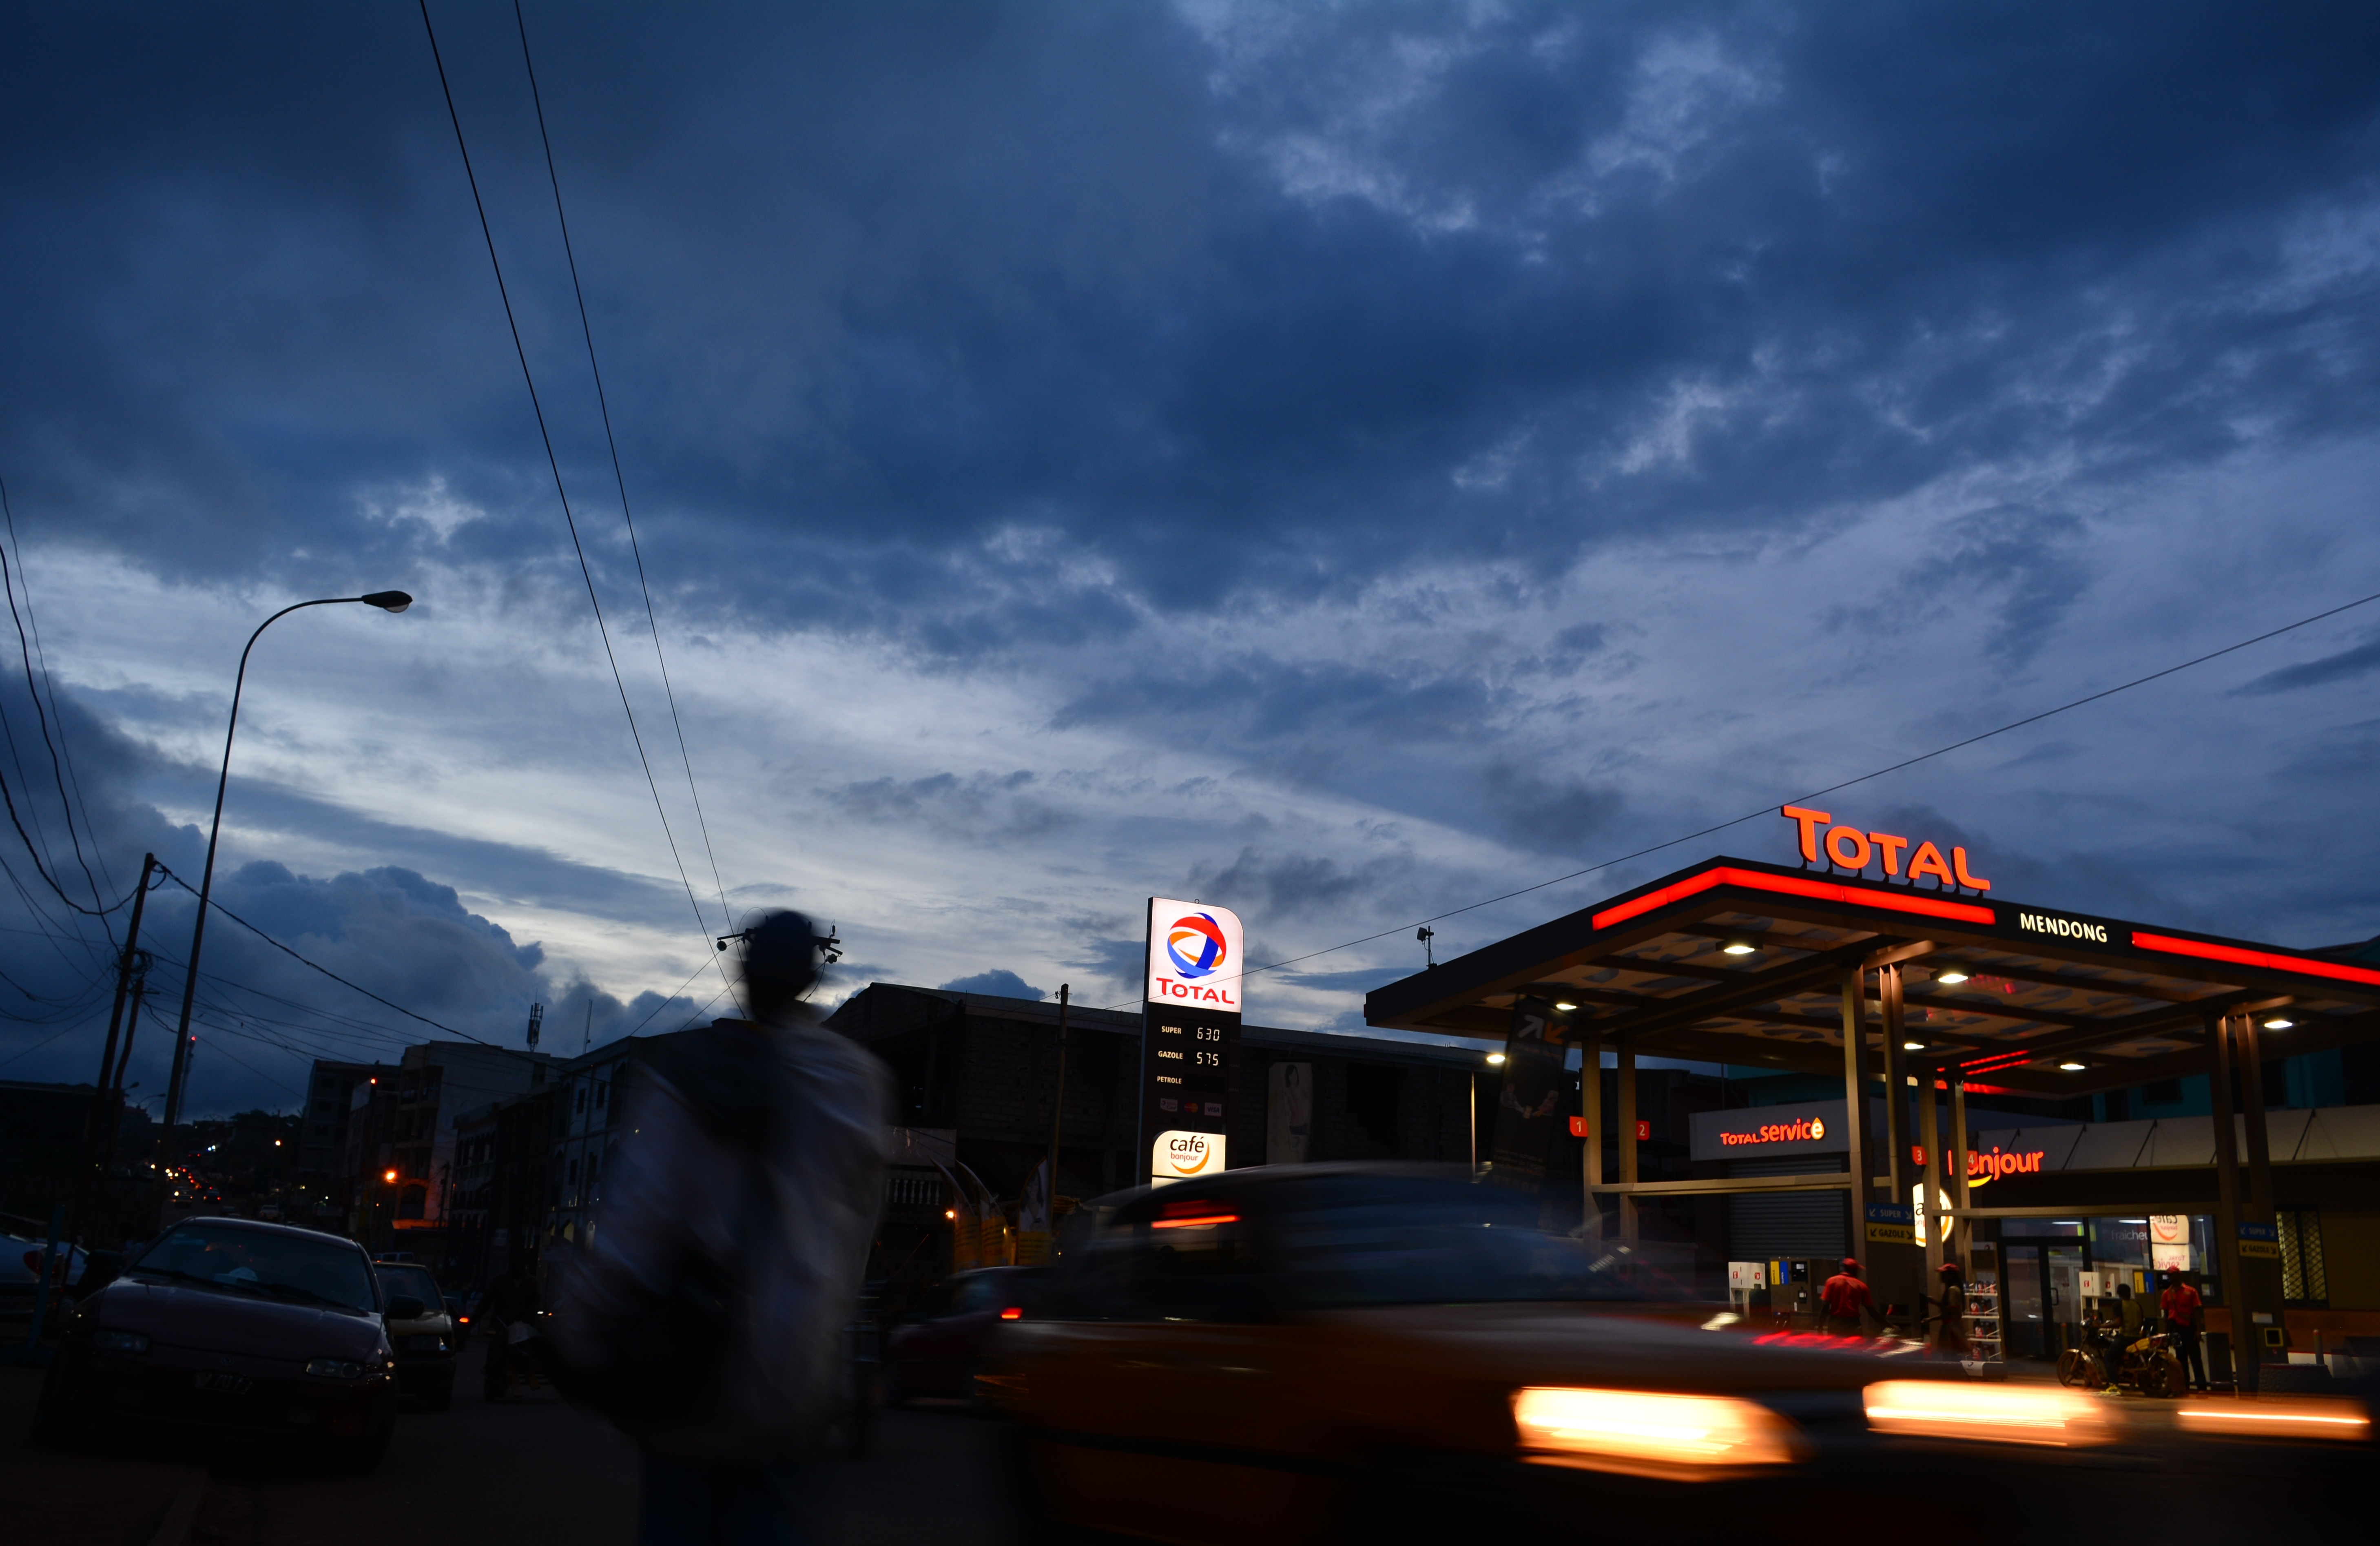
light, cloud, sky, night, dusk, evening, lighting